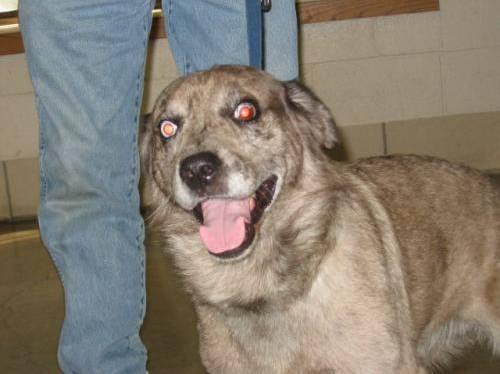
dog